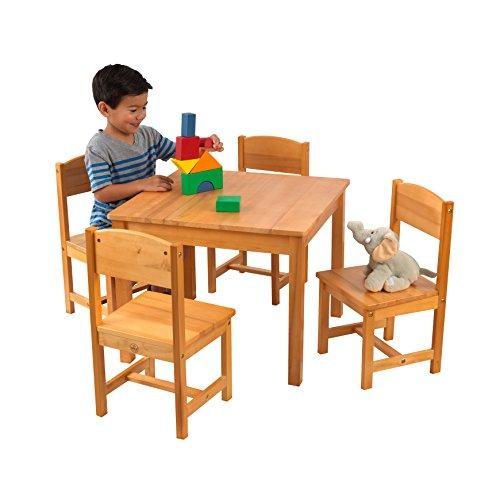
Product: KidKraft Wooden Farmhouse Table & 4 Chairs Set, Children's Furniture for Arts & Activity – Natural
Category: Home & Kitchen | Furniture | Kids' Furniture | Tables & Chairs | Table & Chair Sets
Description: Includes 4 chairs.
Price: $136.99
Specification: ASIN:B000IYJU36|ShippingWeight:29pounds(Viewshippingratesandpolicies)|ShippingAdvisory:Thisitemmustbeshippedseparatelyfromotheritemsinyourorder.Additionalshippingchargeswillnotapply.|DateFirstAvailable:October2,2001